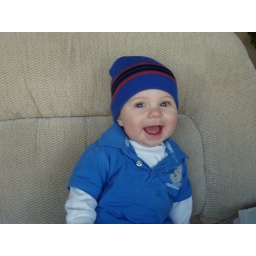
big boy in the big chair